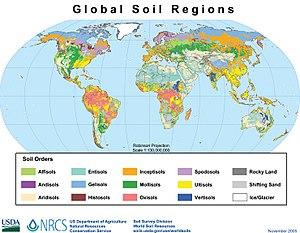
La taxonomie des sols de l'USDA, développée par le département de l'Agriculture des États-Unis et la National Cooperative Soil Survey fournit une classification élaborée des types de sol sur plusieurs niveaux : Ordre, sous-Ordre, Groupe, sous-groupe, Famille, et Série.
Le sol est la couche la plus externe de la croûte terrestre résultant de l'interaction entre la lithosphère, l'atmosphère, l'hydrosphère et la biosphère. Il résulte de la transformation de la couche superficielle de la roche-mère, dégradée et enrichie en apports organiques par les processus vivants de pédogenèse. Hors des milieux marins et aquatiques d'eau douce, il est ainsi à la fois le support et le produit du vivant. La partie du sol spécialement riche en matière organique se nomme l'humus.